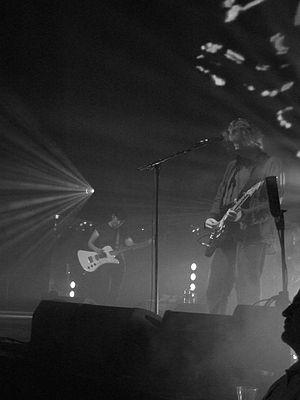
my bloody valentine